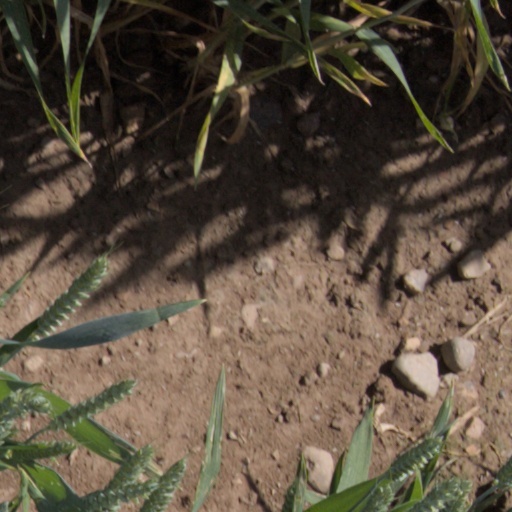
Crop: wheat